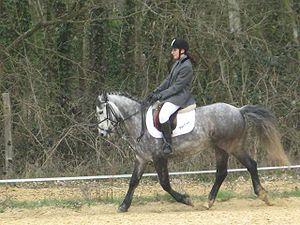
Pim Pam, hongre Poney Français de Selle lors d'une compétition de dressage
L'élevage du cheval en France est une pratique attestée depuis l'époque celte. Lié au prestige politique, à l'efficacité militaire et à la nécessité d'obtenir des animaux de travail au quotidien, il passe des mains de riches seigneurs et d'abbayes au Moyen Âge à celles des rois français, par le biais des haras nationaux créés sous Louis XIV par Colbert pour contrôler l'élevage privé. Son histoire dépend étroitement des activités humaines et des besoins de chaque époque qui voit émerger ou disparaître des types de chevaux spécifiques en fonction des usages et des besoins. La cavalerie militaire et le transport des personnes ou des matériaux, en particulier, sont les deux motivations principales à cet élevage. Si la réputation des chevaux de travail français, et surtout celle du Percheron, a franchi les frontières, celle des chevaux de selle militaires laisse à désirer. L'organisation de l'élevage et la création des registres de races, ou stud-books, ne date que de la fin du XIXᵉ siècle.
Le poney français de selle est une race de poney française d'origine récente. Elle est créée en 1969 afin de répondre aux besoins de jeunes cavaliers désirant des montures adaptées à leur taille. La race est gérée par l'Association nationale du poney français de selle qui s'occupe du livre Généalogique de la race et agrée les reproducteurs. Le poney français de selle doit ressembler à un petit cheval, mais il n'a pas de caractéristiques spécifiques en raison de l'hétérogénéité des races qui le composent. C'est un poney taillé pour les compétitions de CSO, de CCE et de dressage, qui est aussi très utilisé pour le loisir et l'enseignement.